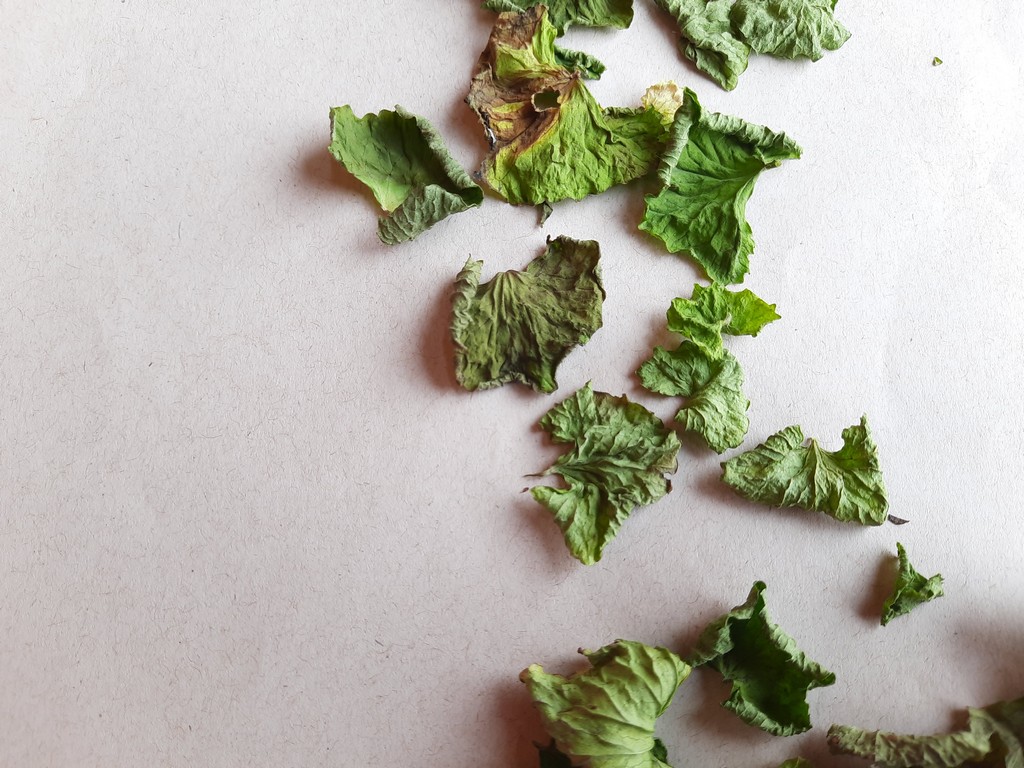
Label: Dried